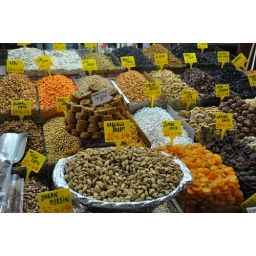
Nuts and dried fruit at the spice market in Istanbul.